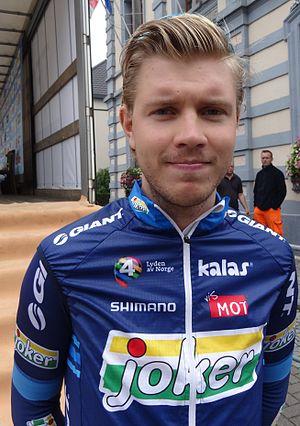
Reportage photographique réalisé le mercredi 27 août à l'occasion du départ de la Druivenkoers Overijse 2014 à Huldenberg, Belgique.
La saison 2014 de l'équipe cycliste Joker est la huitième de cette équipe.